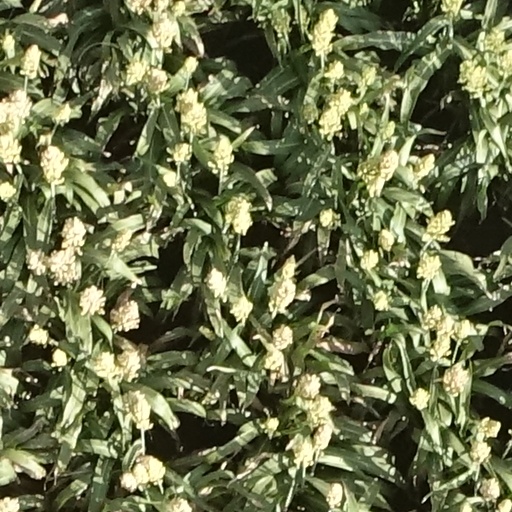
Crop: sorghum